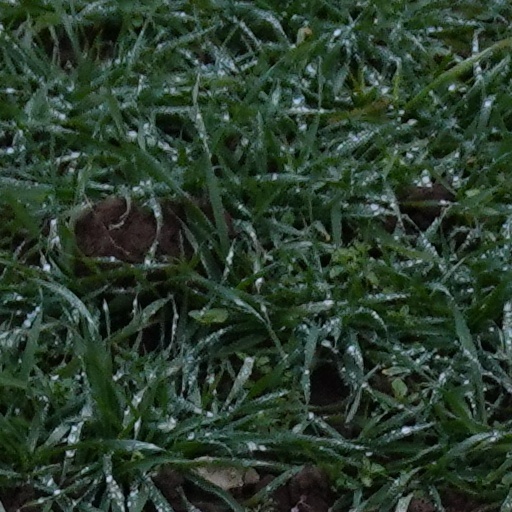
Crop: wheat